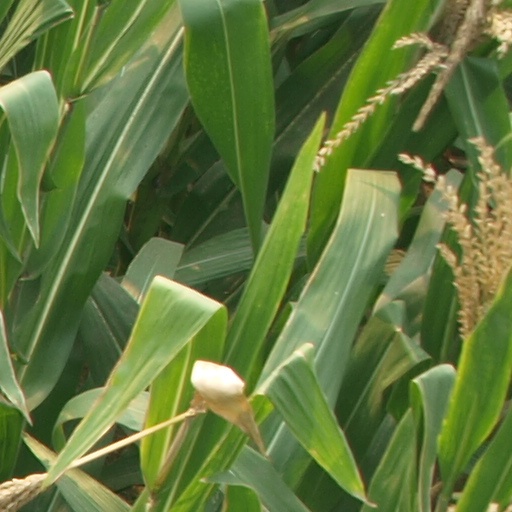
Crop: maize; corn